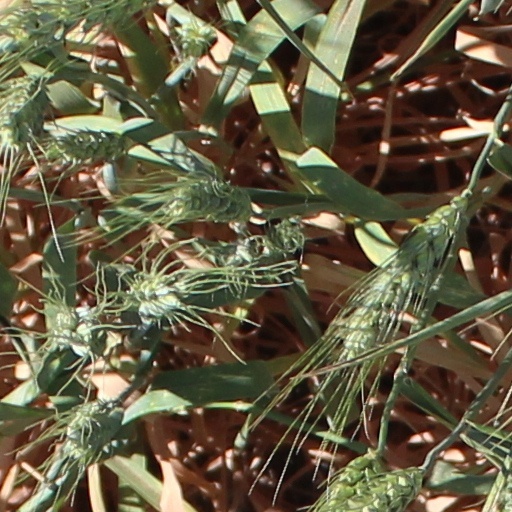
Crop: wheat